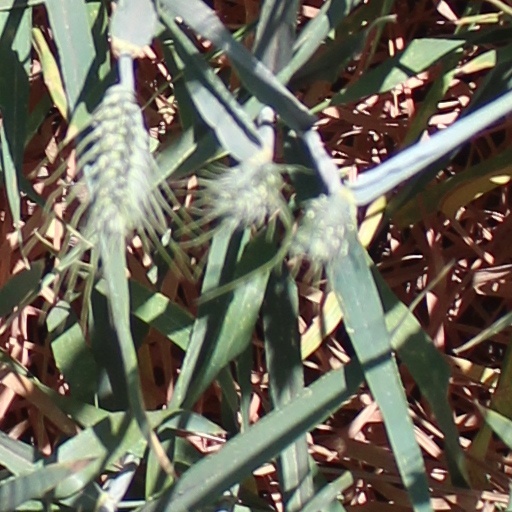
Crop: wheat